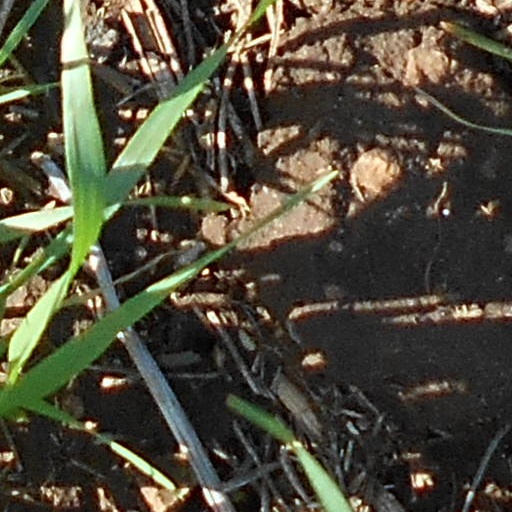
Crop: wheat